Mears Cottage

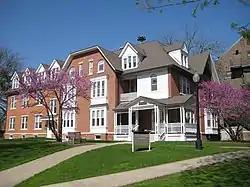

Mears Cottage, also known as Mears Hall, is a historic structure located on the Grinnell College campus in Grinnell, Iowa, United States. Originally known as Iowa College, it was the second institution west of the Mississippi River to admit women as students. The first degree was awarded to a woman ten years later. The increase in the number of female students and a destructive tornado that hit the campus in 1882 were the impetus for rebuilding the campus. Edward A. Goodnow, a reformer from Worcester, Massachusetts who promoted public education for women donated the funds to build the cottage-style facility to house female students. It was named for Mary Grinnell Mears, who was the daughter of J.B. and Julia Chapin Grinnell and wife of the Rev. David O. Mears. The building opened on January 1, 1889, with thirty women and a housemother as residents. Each room contained closet space, toilet, medicine cabinet, dresser, study table with attached shelves, chairs, rug and cot. It was the first building on campus with electric lights, installed in the 1890s. New York City architect Charles D. Marvin designed the expansion of the building in 1903, and by 1915 it was connected to other buildings in the women's quadrangle. The building became coed in 1978, and closed the next year because of its deteriorating condition. It sat unused for several years until alumni John H. and Lucile Hanson Harris provided the funds for its renovation. It reopened in 1986. The building was listed on the National Register of Historic Places in 1979.